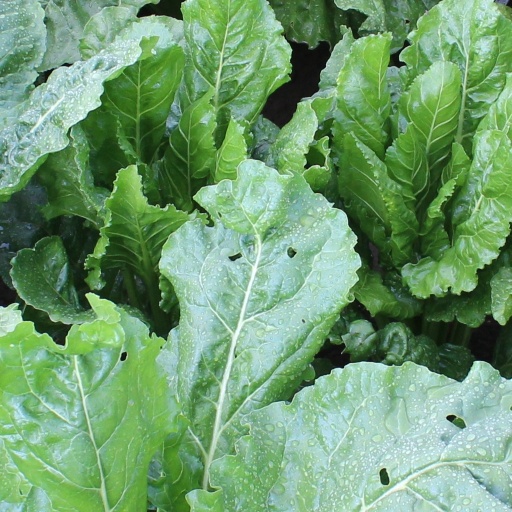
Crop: sugar beet